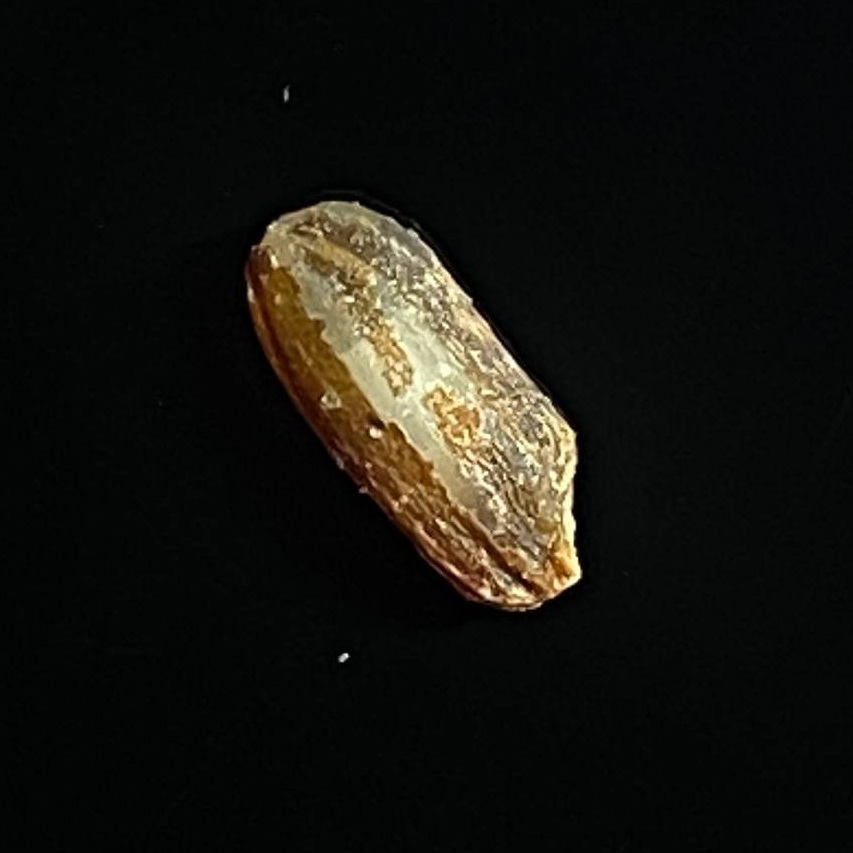
Rice variety: Lal_Biroi